Serbia national football team

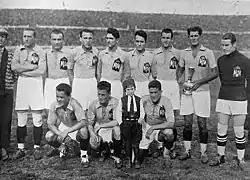
Yugoslavia at the 1930 FIFA World Cup, featured an all Serbian team following a boycott by Croat representatives.

The Football Federation of what was then the Kingdom of Serbs, Croats and Slovenes (later Yugoslavia) was founded in Zagreb in 1919 under the name "Jugoslavenski nogometni savez" ("Yugoslavian Football Association"). Jovan Ružić was the first Serb to represent the national team in its international debut match, a 7–0 drubbing by Czechoslovakia at the 1920 Olympic Games in Antwerp, Belgium.